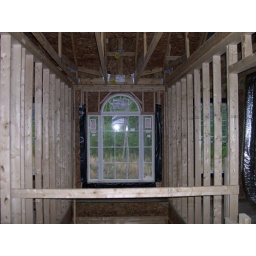
view out the window in the front looking across the street